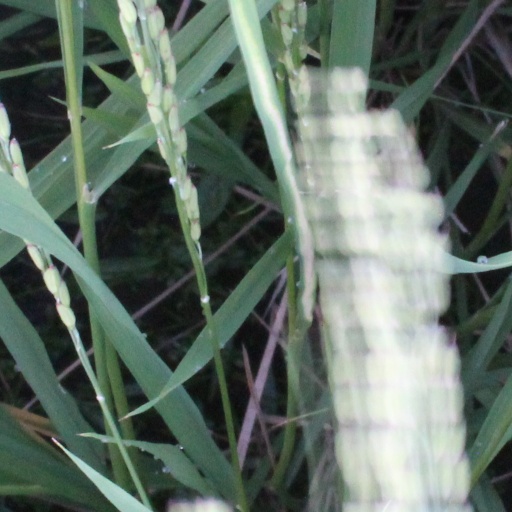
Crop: rice